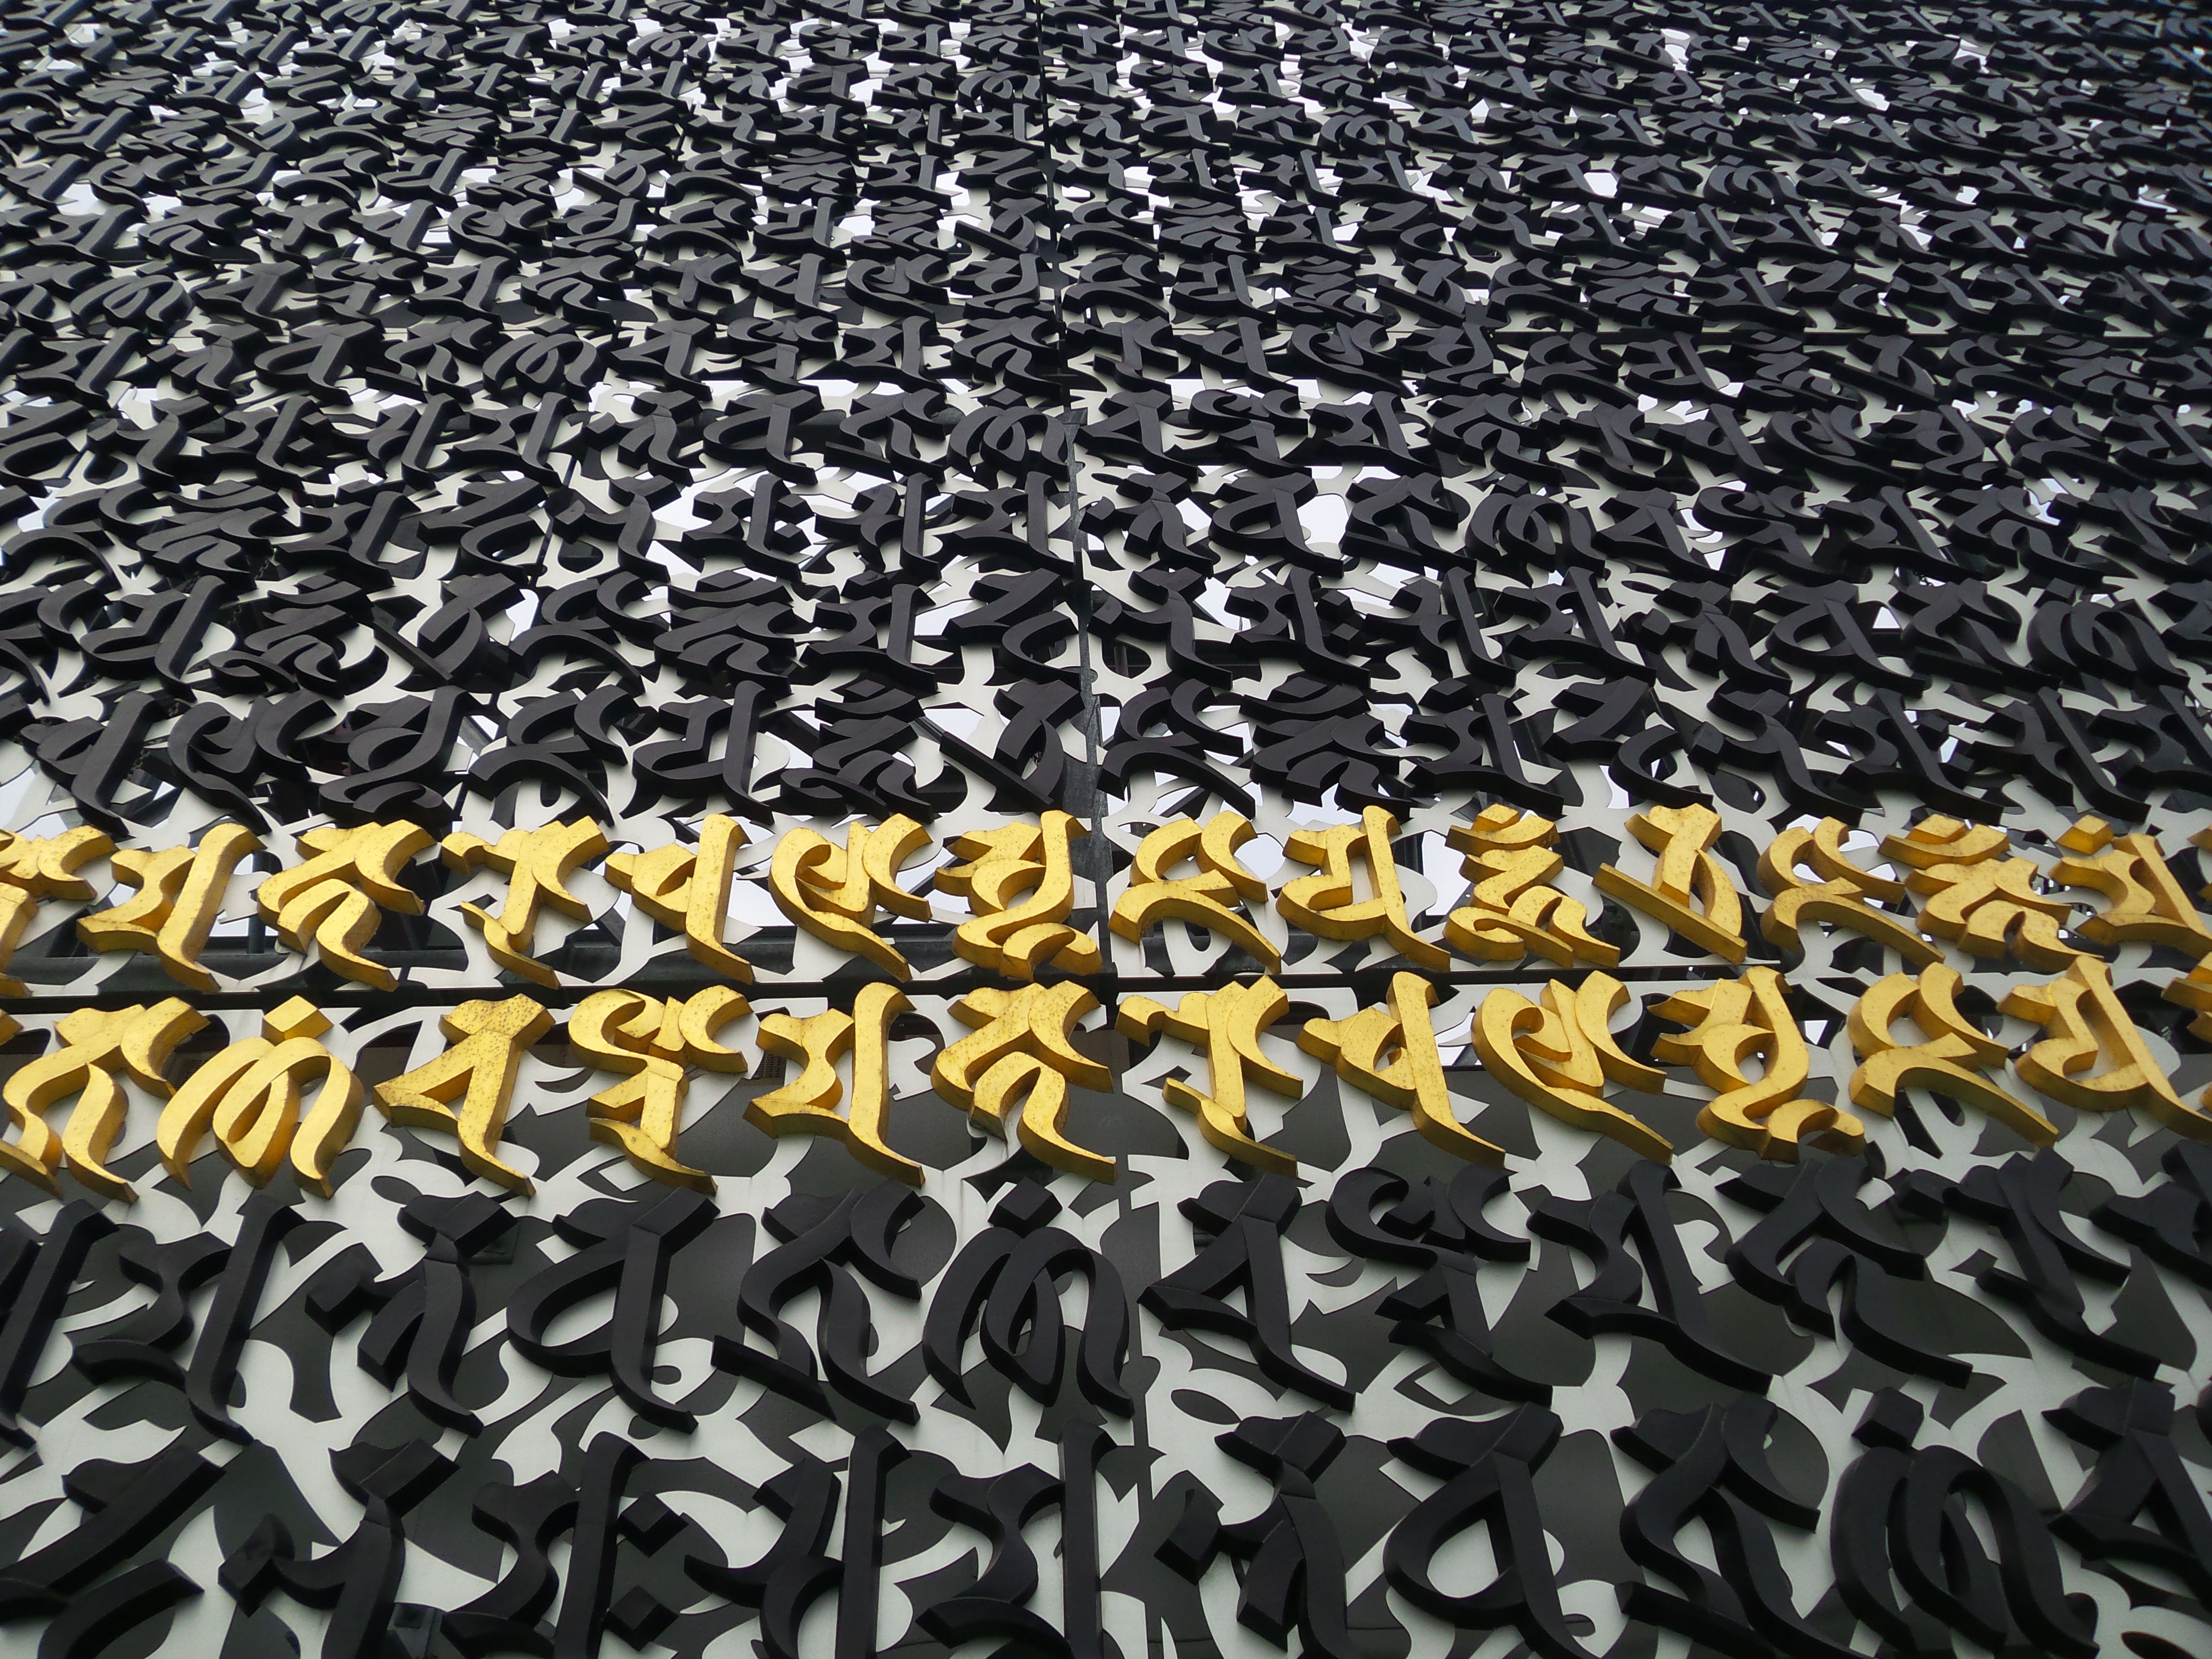
writing, asphalt, pattern, facade, modern, material, tire, art, tokyo, temple, net, iron, scrap, flooring, black and gold, caligraphy, sunflower seed, automotive tire